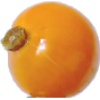
Label: Physalis 1